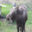
Label: deer